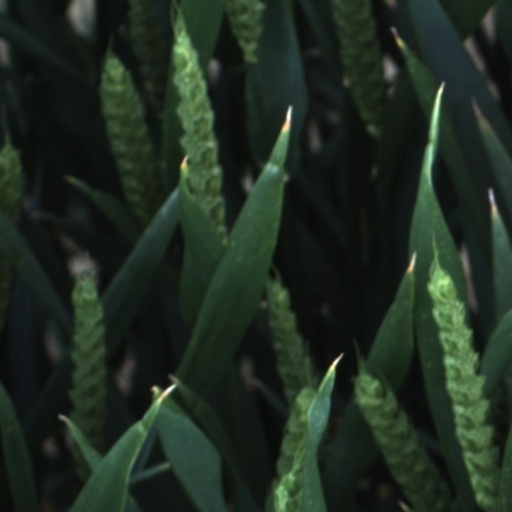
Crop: wheat